The Secret: Suster Ngesot Urban Legend

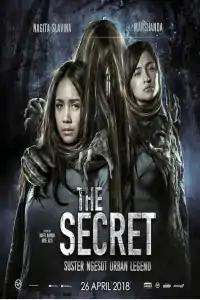
Poster film

The Secret: Suster Ngesot Urban Legend is a 2018 Indonesian horror film released in 2019. The film was directed by Arie Azis, and stars Nagita Slavina, Marshanda, Kanaya Gleadys, and Raffi Ahmad. The film is a complete and continuing story of the novel of the same name released on February 9, 2018. Utopia's song 'Antara Ada dan Tiada' was chosen as the soundtrack for the film, and was sung by Nagita Slavina and Marshanda.